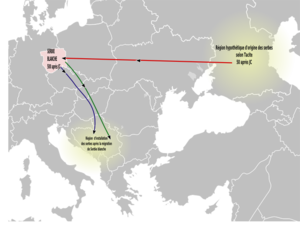
Migration Serbe
L'histoire des Serbes débute sous l'Empire romain lorsque le peuple serbe est mentionné pour la première fois par des chroniqueurs romains. Aujourd'hui, les Serbes vivent principalement en Serbie, au Monténégro, en Bosnie-Herzégovine et dans une moindre mesure en Croatie. Il existe également d'importantes minorités serbes en Macédoine et en Slovénie. Par ailleurs, une diaspora serbe s'est fixée en Allemagne, en Suisse, en Autriche, aux États-Unis et au Canada.
Derwan ou Drvan, en serbe cyrillique дрван, fondateur de la dynastie Drvenarovic avec son père Zvonemir, était le prince des Serbes de Lusace ou Serbes blancs, Wendes en germanique. Son fils va guider une partie du peuple serbe vers les Balkans, à la demande de l'empereur Héraclius, pour l'aider dans sa lutte contre les Avars. Dervar forme une alliance en 631/632 avec le roi Samo en lutte contre les Avars et les Francs.
La Serbie blanche, en serbe latin Bela Srbija, également connue sous le nom de Bojka, est l'ancien nom de la Lusace, endroit où les Serbes se sont installés pour la première fois en Europe centrale. La région située à l'est est connue comme étant la Croatie blanche.
En français, le mot Serbes peut désigner :
Le nom français Wendes est la version francisée du mot germanique Wenden qui apparaît aussi dans les sources sous la forme latine Venedi. Ces noms désignent les Slaves qui eux, se reconnaissaient par des dénominations comme Slovani, Sloveni, Slovoni, Slavoni ou Sklaveni qui peuvent avoir plusieurs sens : les « parlants », les « intelligibles », les « glorieux ». Il peut être plus ou moins synonyme de Vénètes selon les auteurs.
Cet article présente les faits marquants de l'histoire de la Serbie, un pays de l'Europe du sud.
Le Prince de Serbie blanche, ou Prince sans nom. En serbe: Непознати кнез, ou encore l'archonte serbe sont les noms donnés au chef serbe qui a mené une partie du peuple serbe — l'autre moitié étant restée en Allemagne actuelle — pendant son établissement dans l'Empire byzantin.